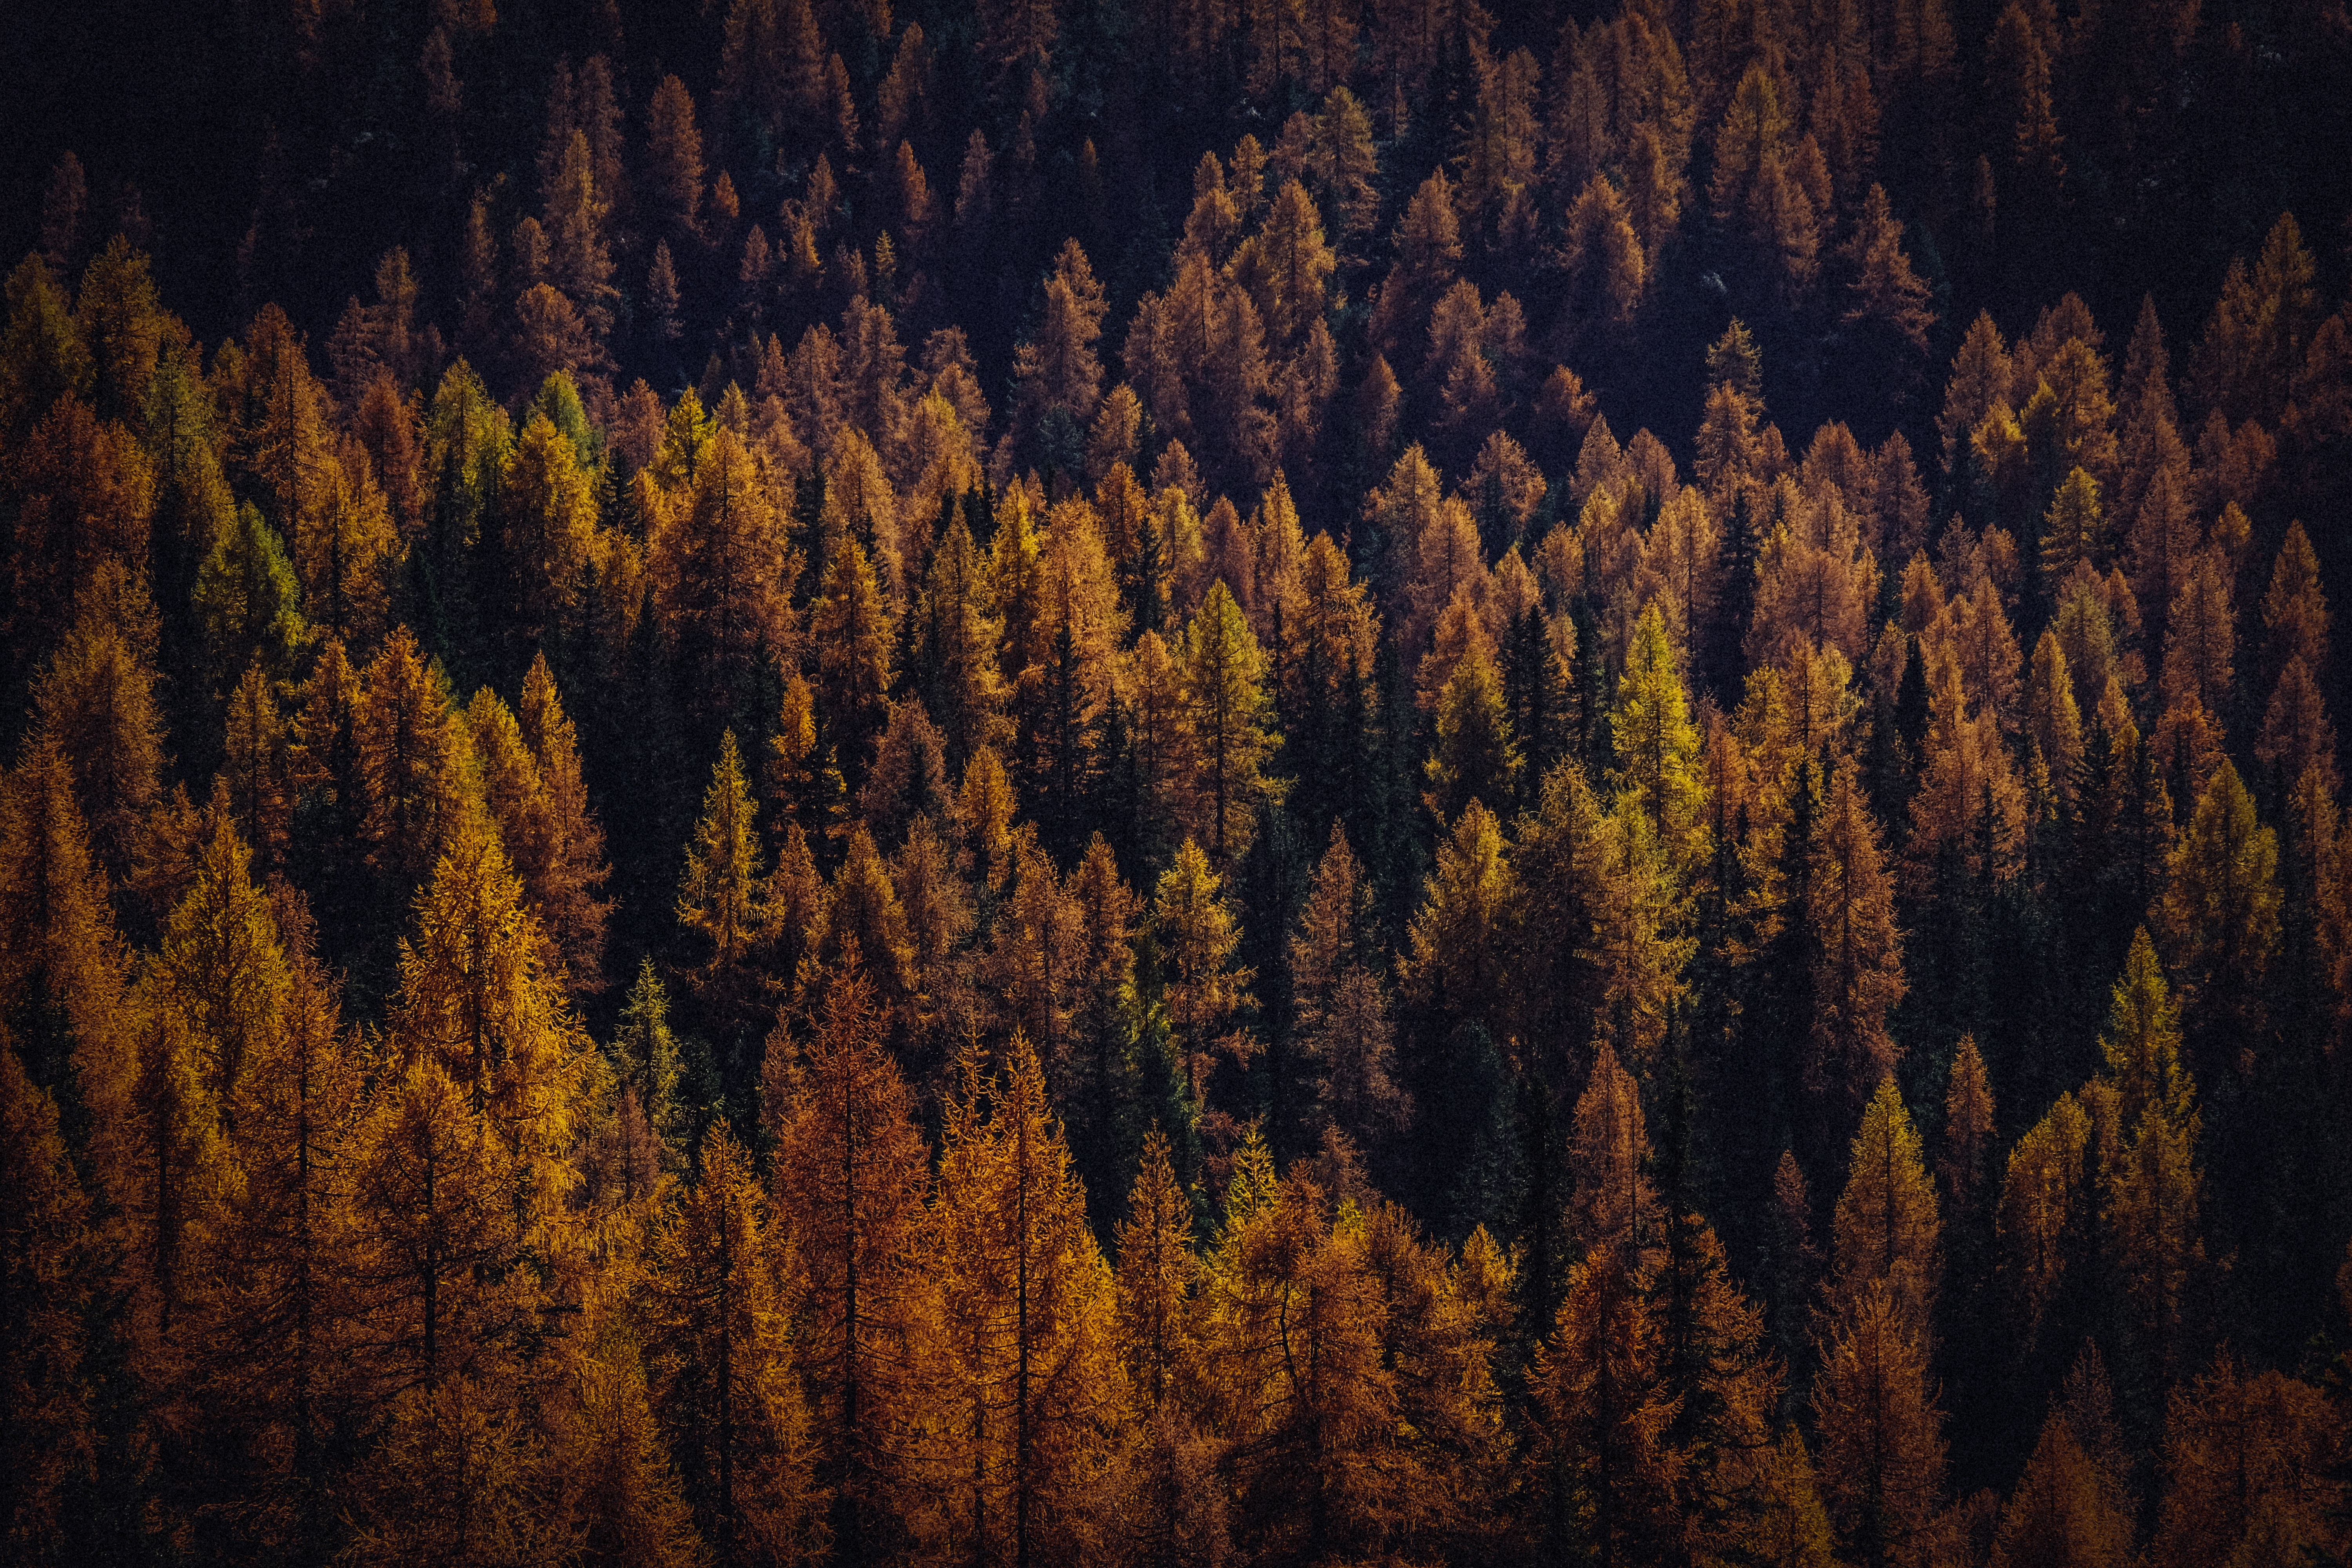
nature, ecosystem, vegetation, forest, wilderness, tree, sky, larch, temperate broadleaf and mixed forest, leaf, autumn, spruce fir forest, deciduous, temperate coniferous forest, atmosphere, biome, tropical and subtropical coniferous forests, grass family, grass, landscape, sunlight, pine family, formation, escarpment, computer wallpaper, conifer, spruce